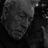
Emotion: neutral